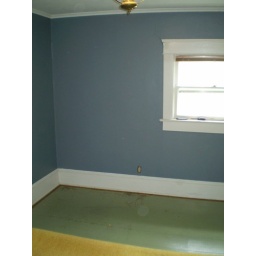
Pulling up the carpet revealed a pea green painted floor in pretty good shape.